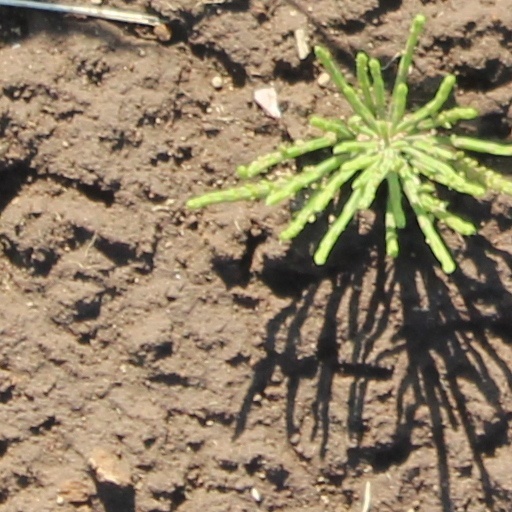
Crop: wheat